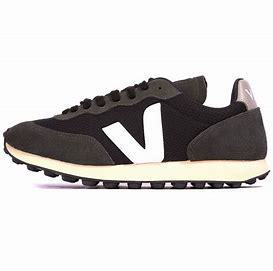
Brand: Veja
Model: RIO Branco